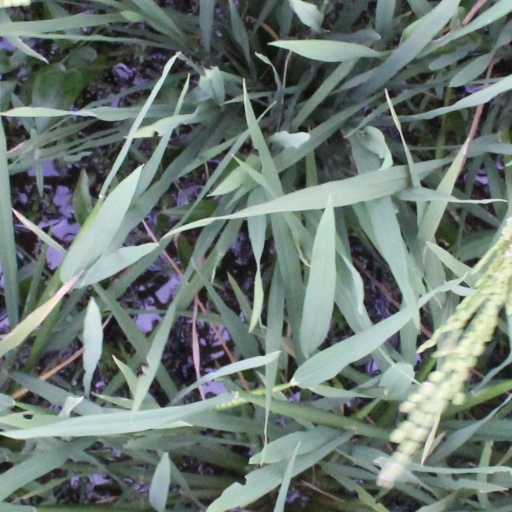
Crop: rice